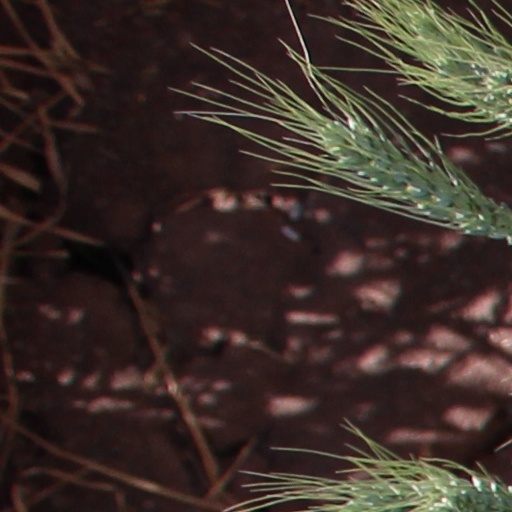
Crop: wheat